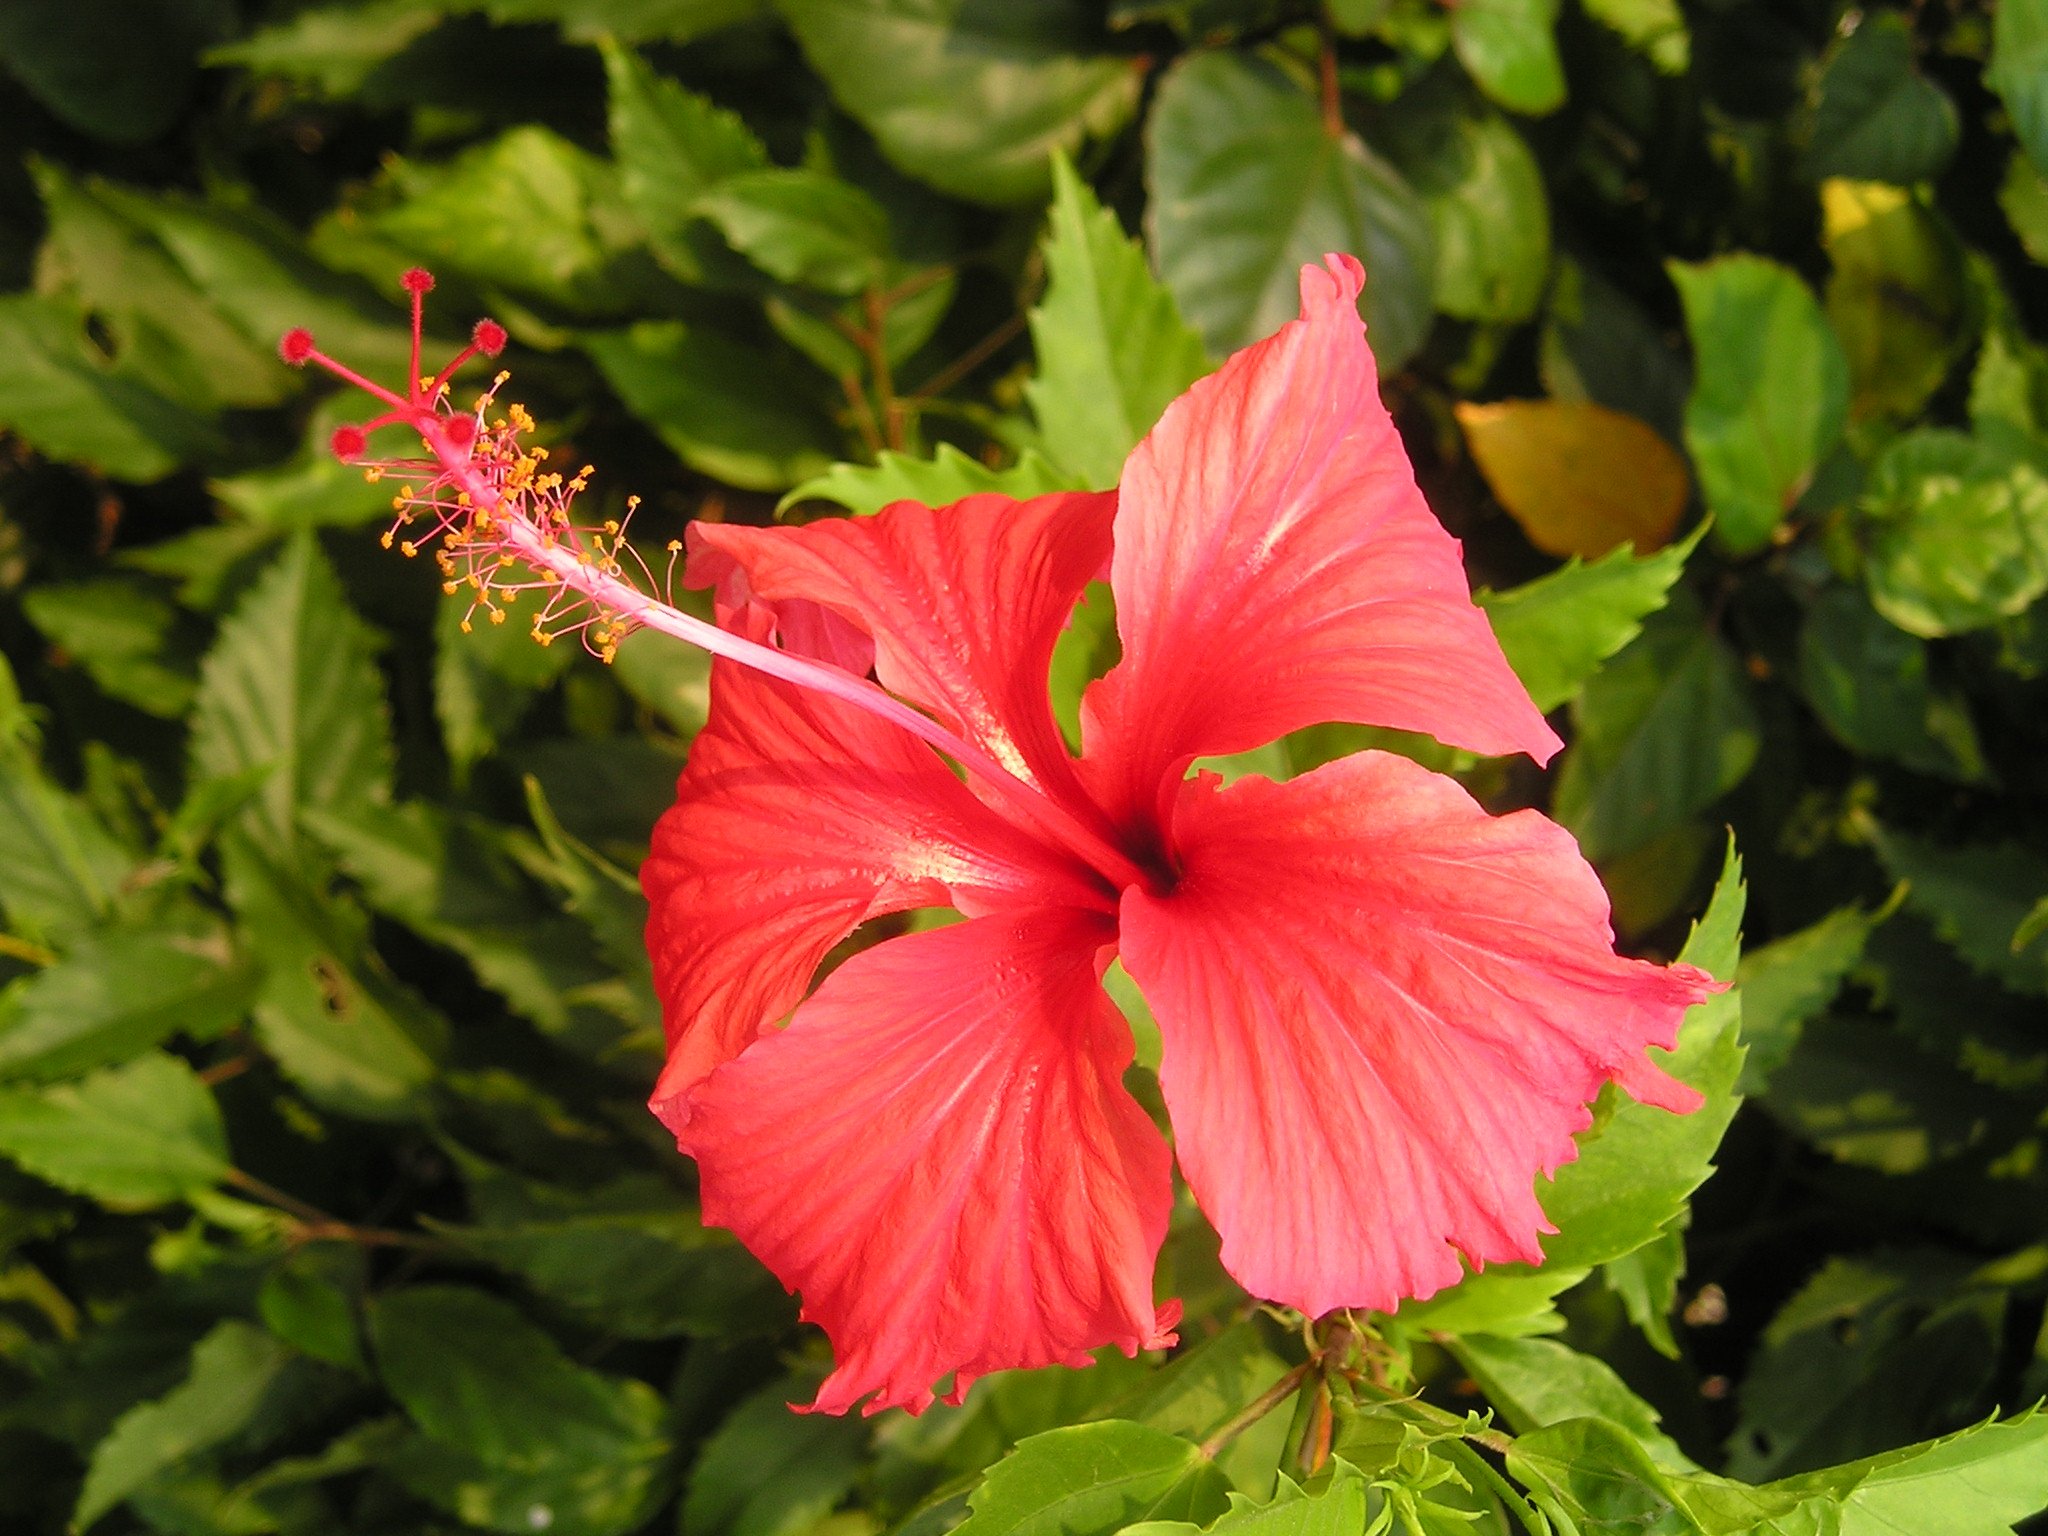
blossom, dew, plant, leaf, flower, petal, red, island, asia, botany, flora, thailand, shrub, exotic, hibiscus, malvales, southeast, macro photography, so, flowering plant, koh, chinese hibiscus, annual plant, land plant, mallow family